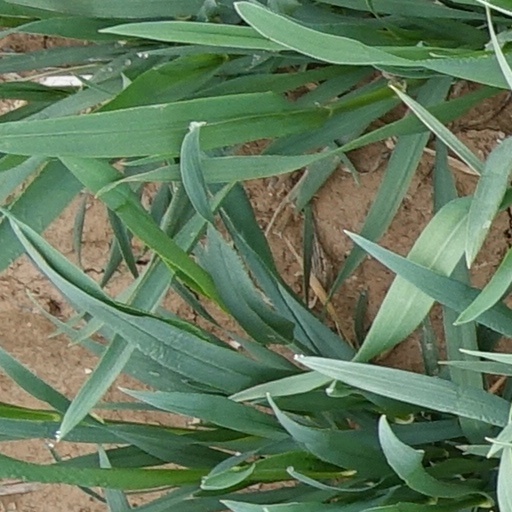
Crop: wheat